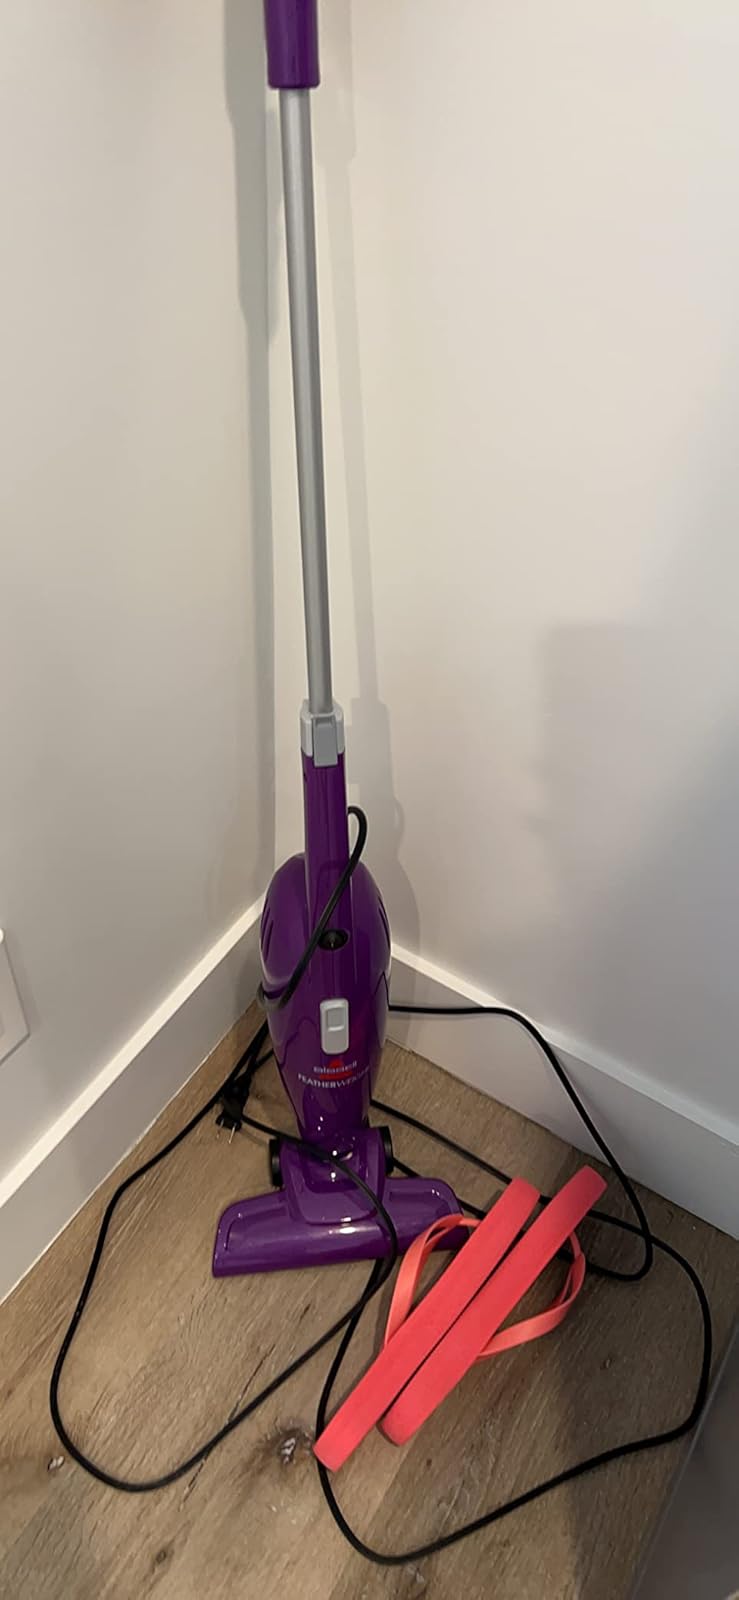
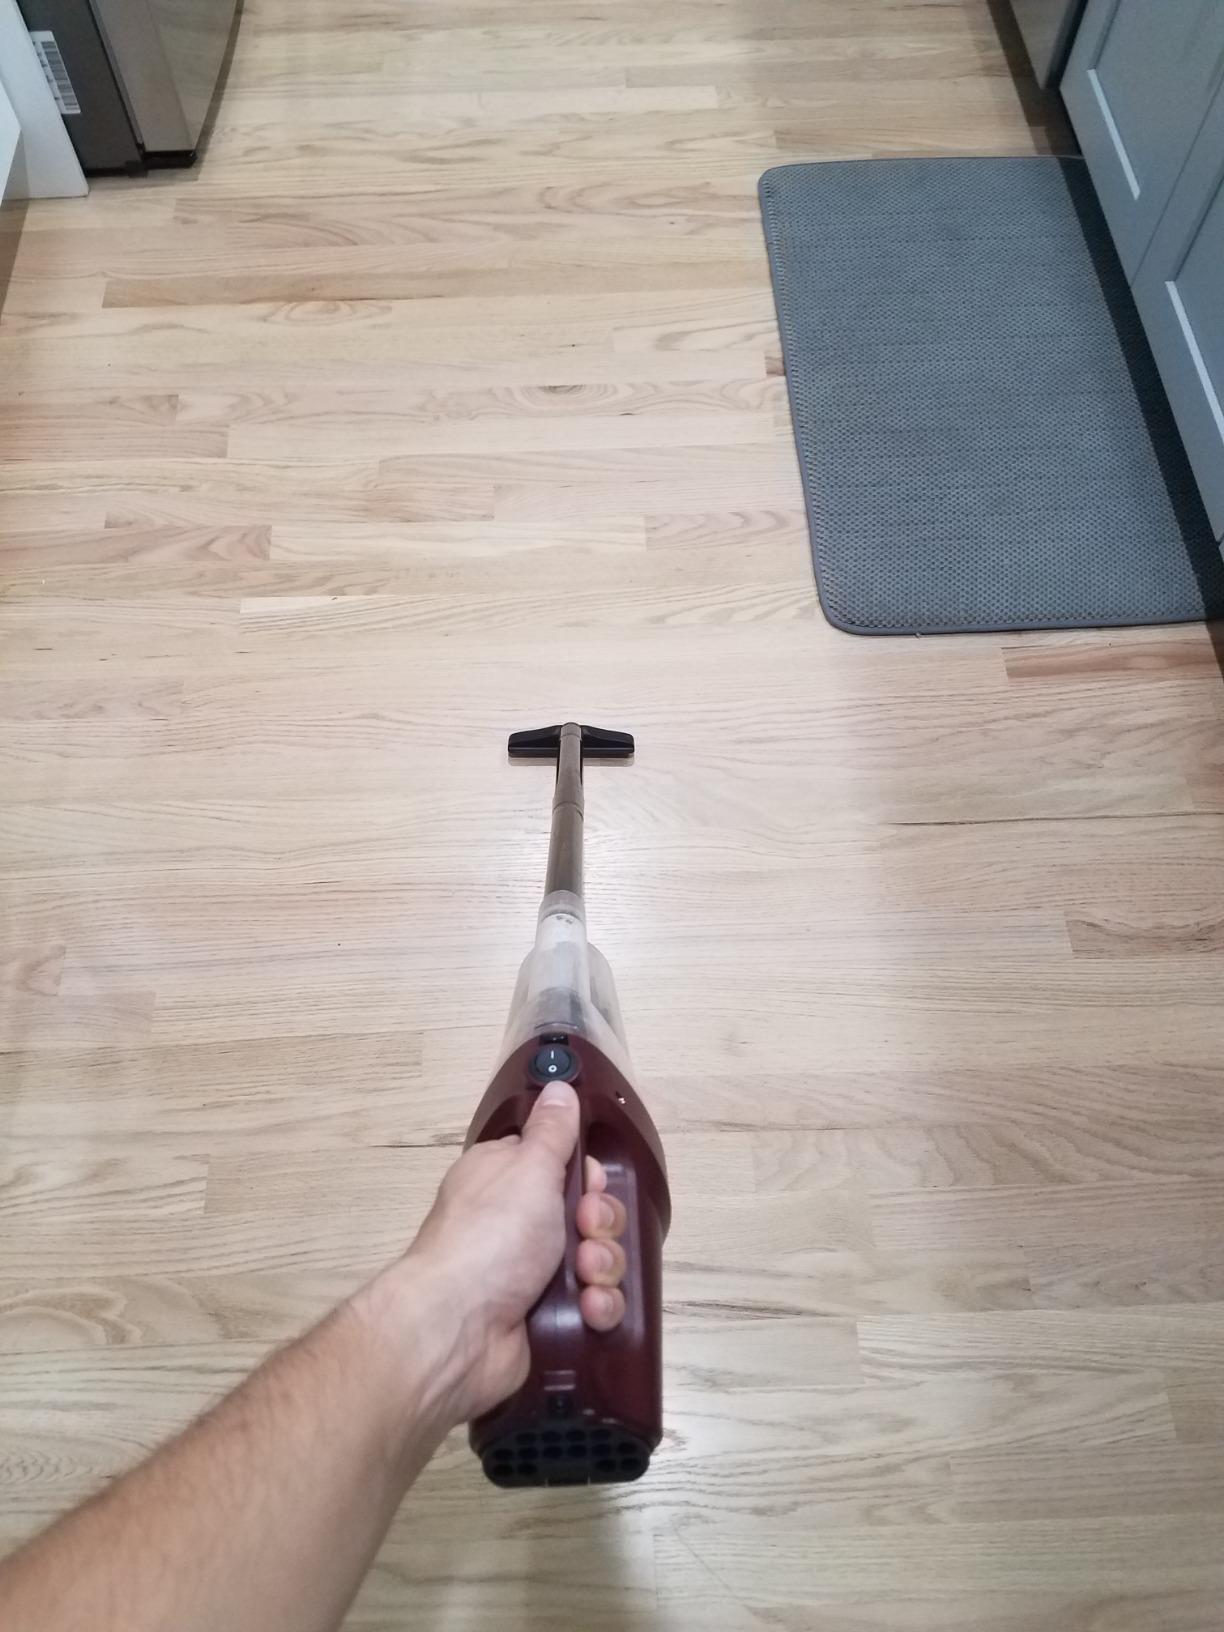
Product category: items_vacuum
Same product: no